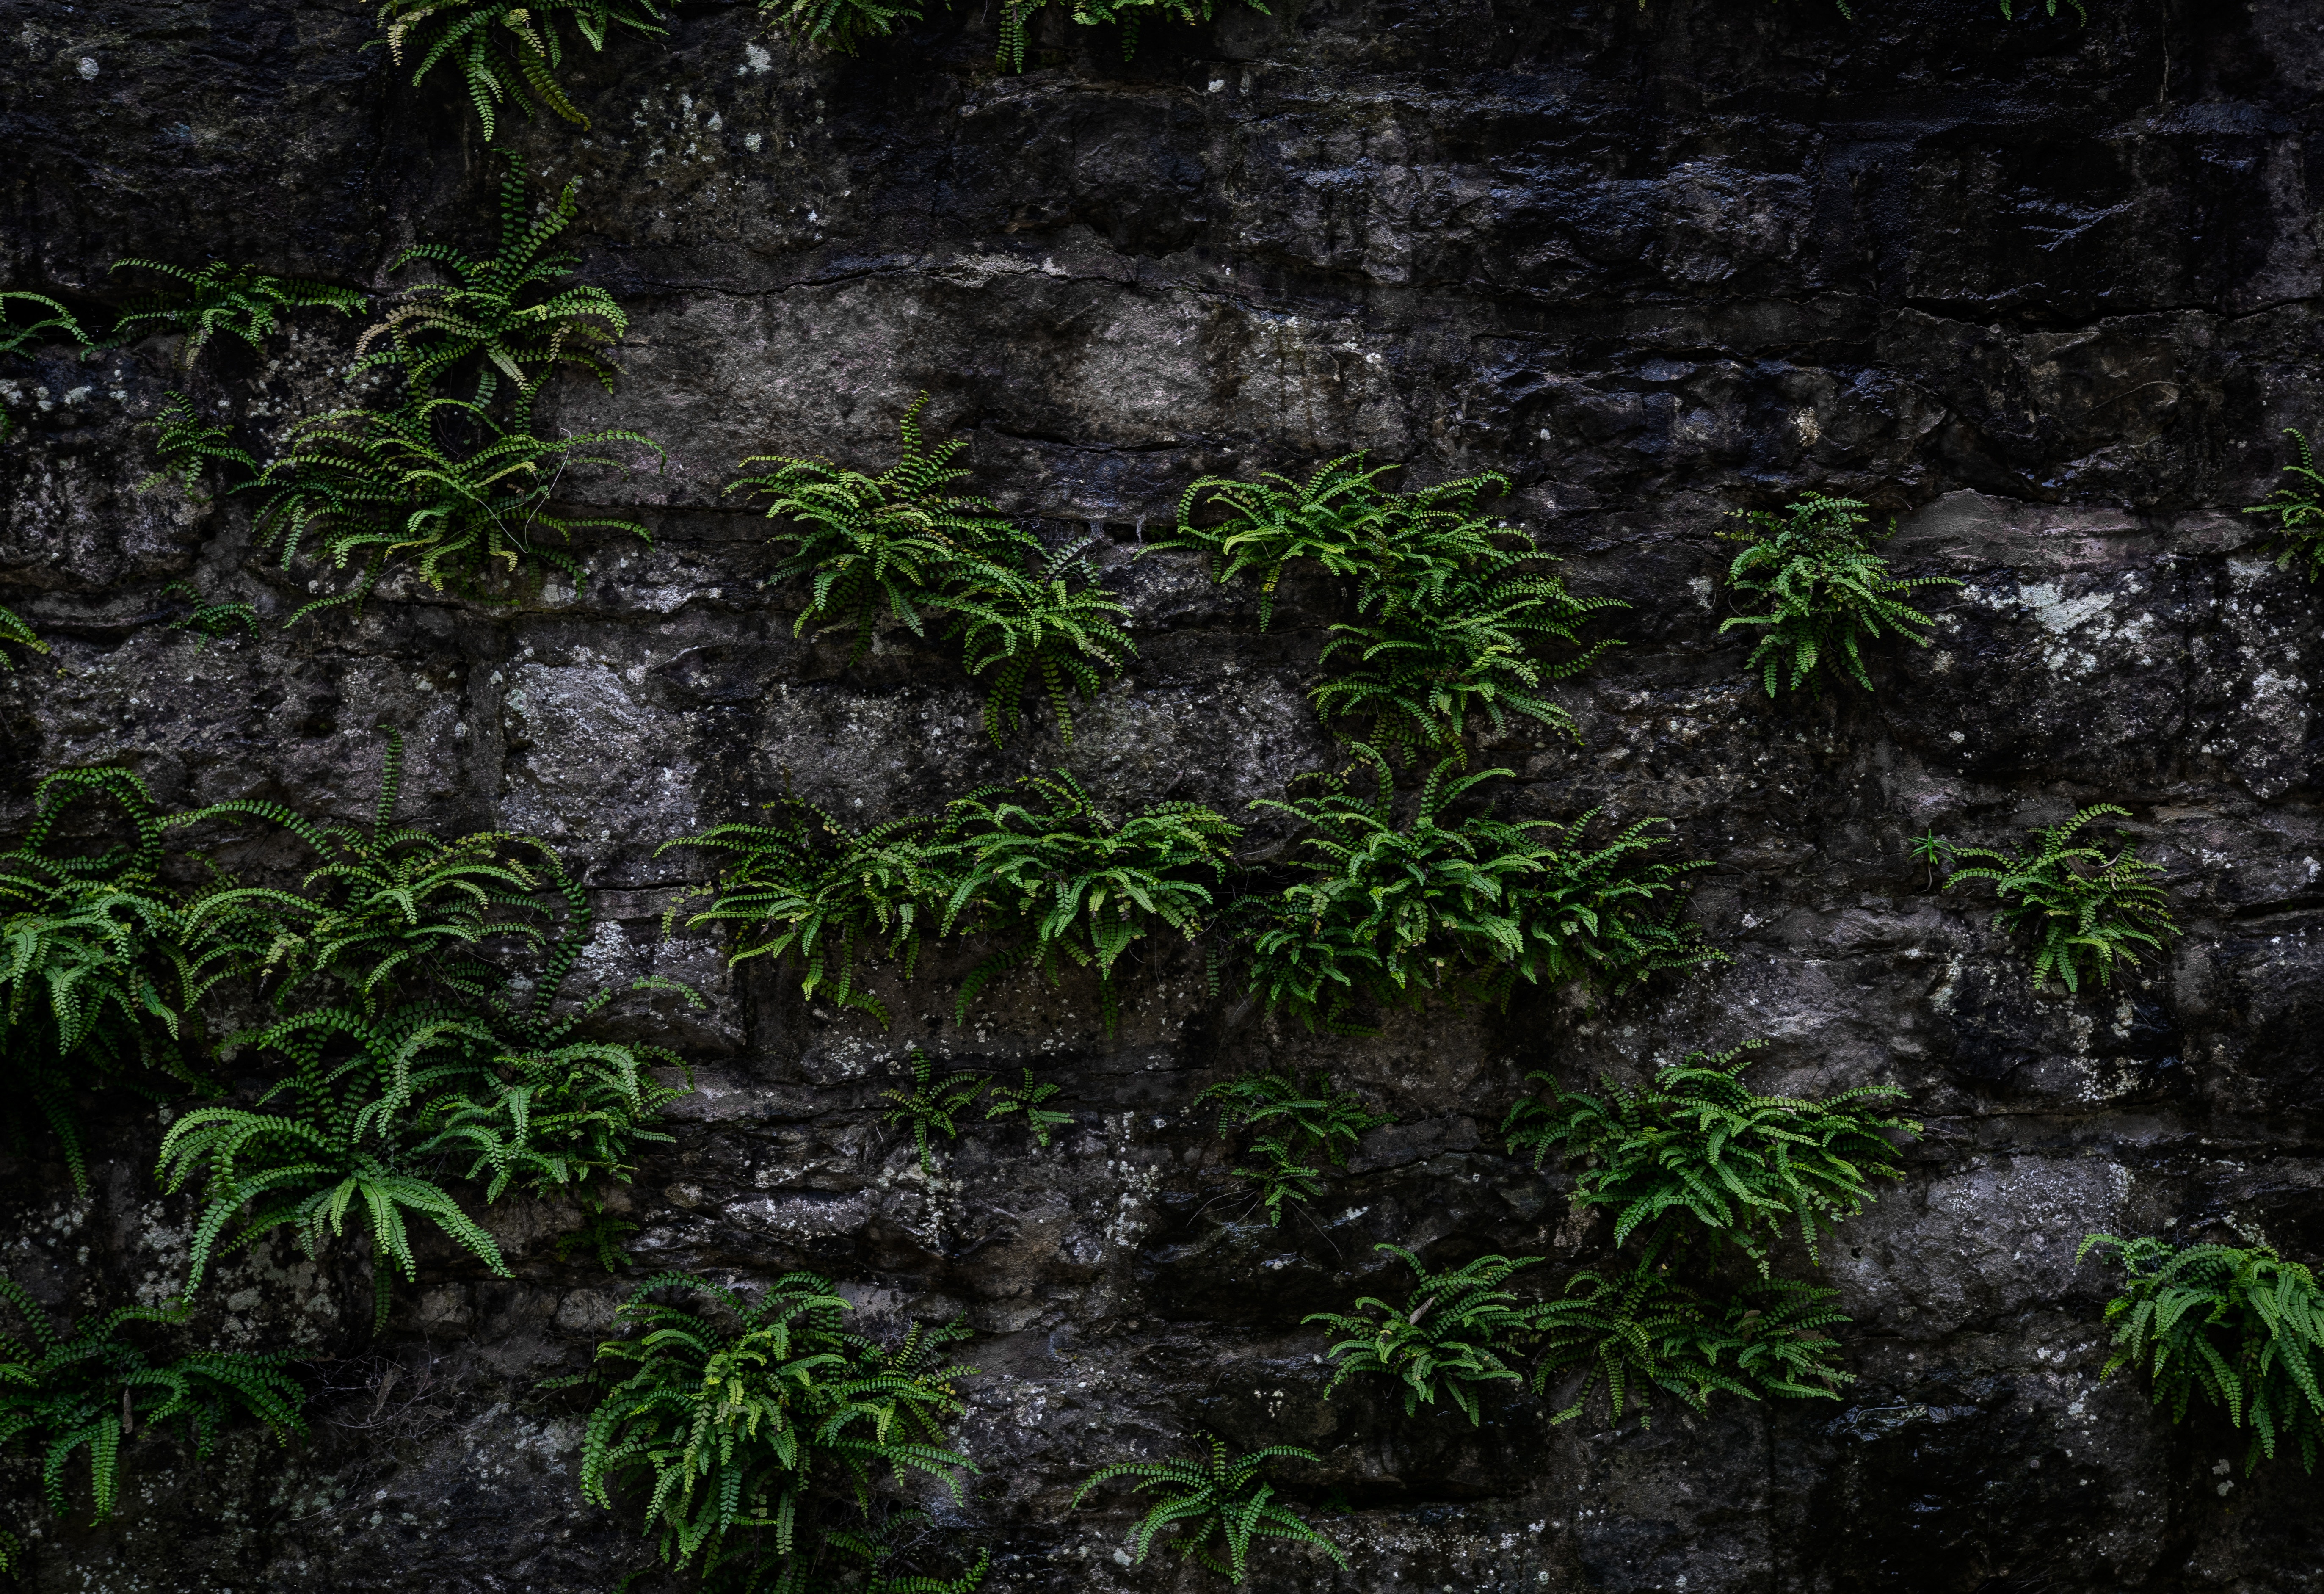
vegetation, green, natural environment, leaf, tree, plant, grass, water, terrestrial plant, forest, grass family, organism, rock, soil, rainforest, jungle, landscape, vascular plant, old growth forest, moss